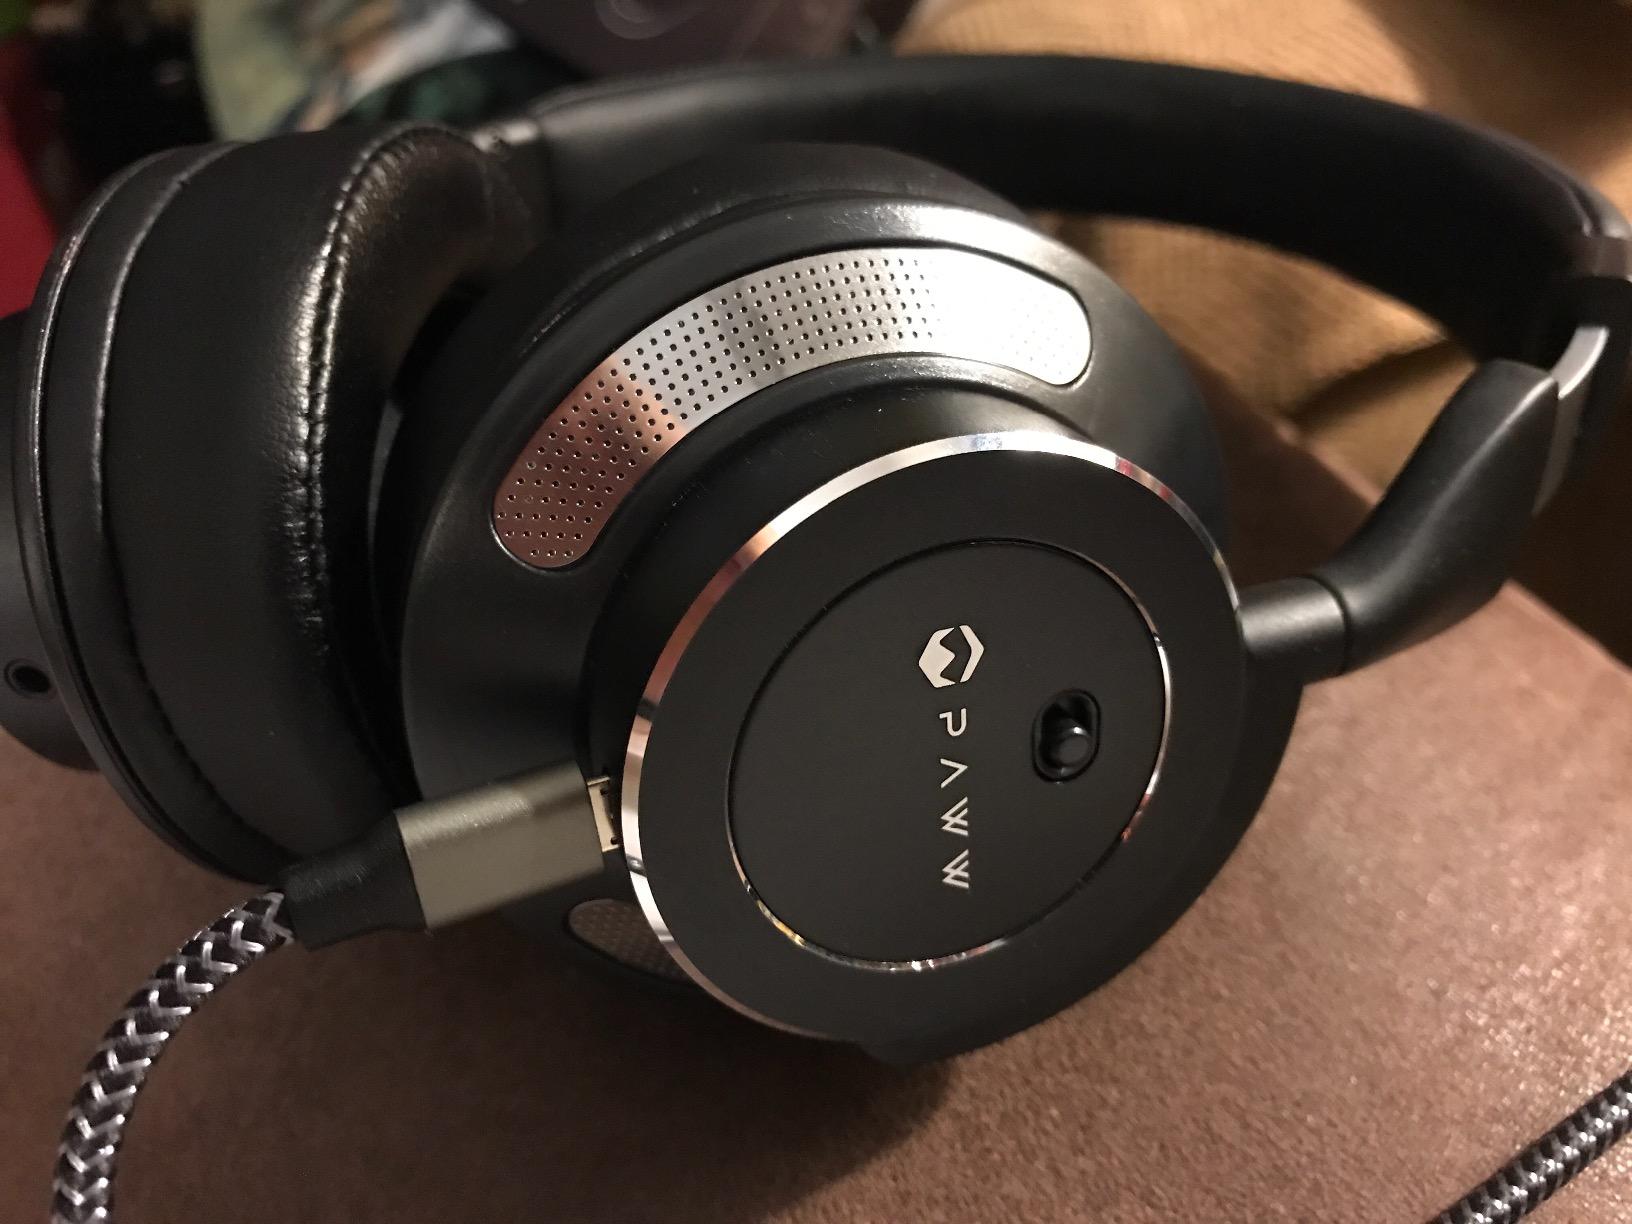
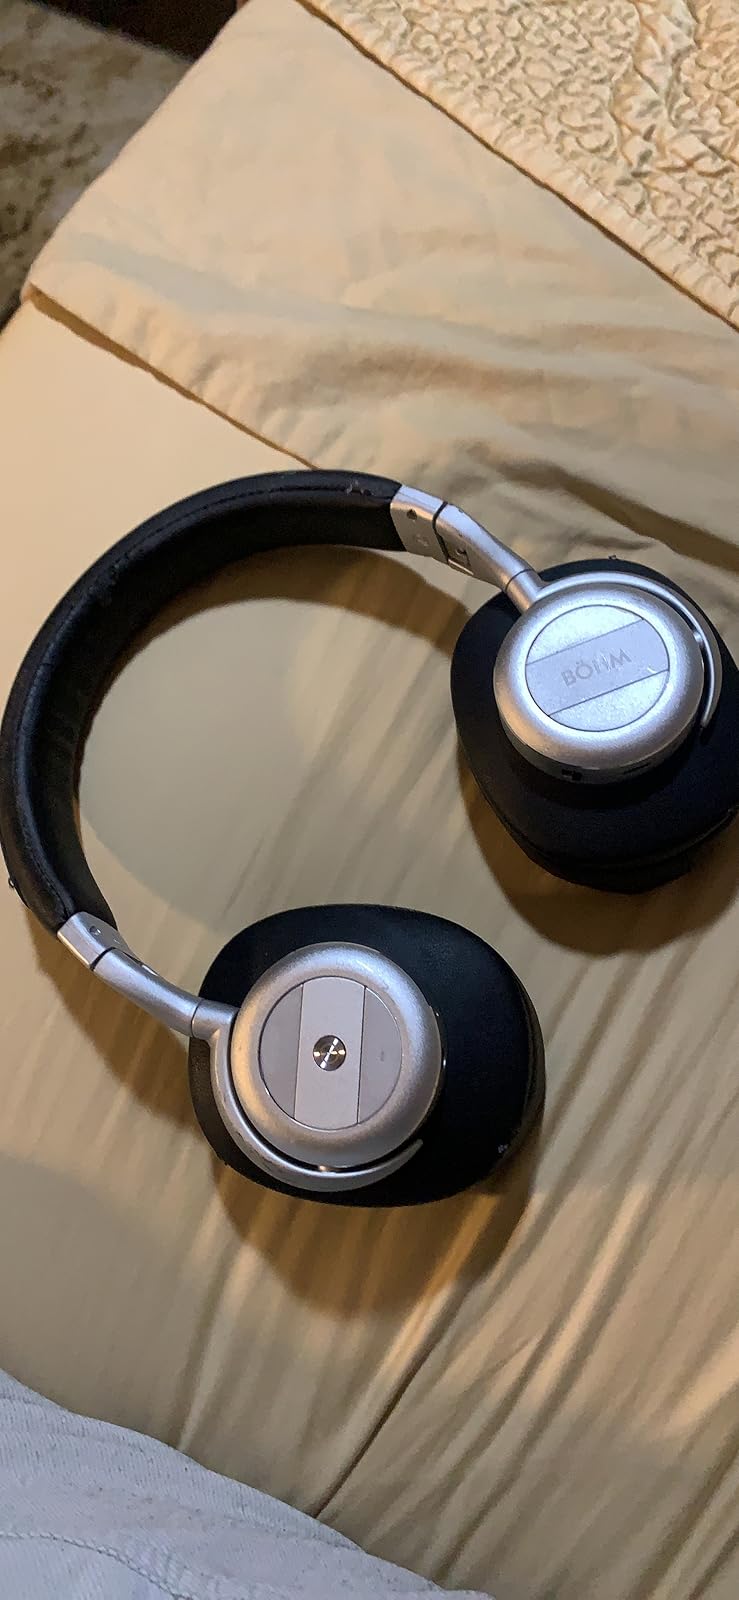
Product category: headphones
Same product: no